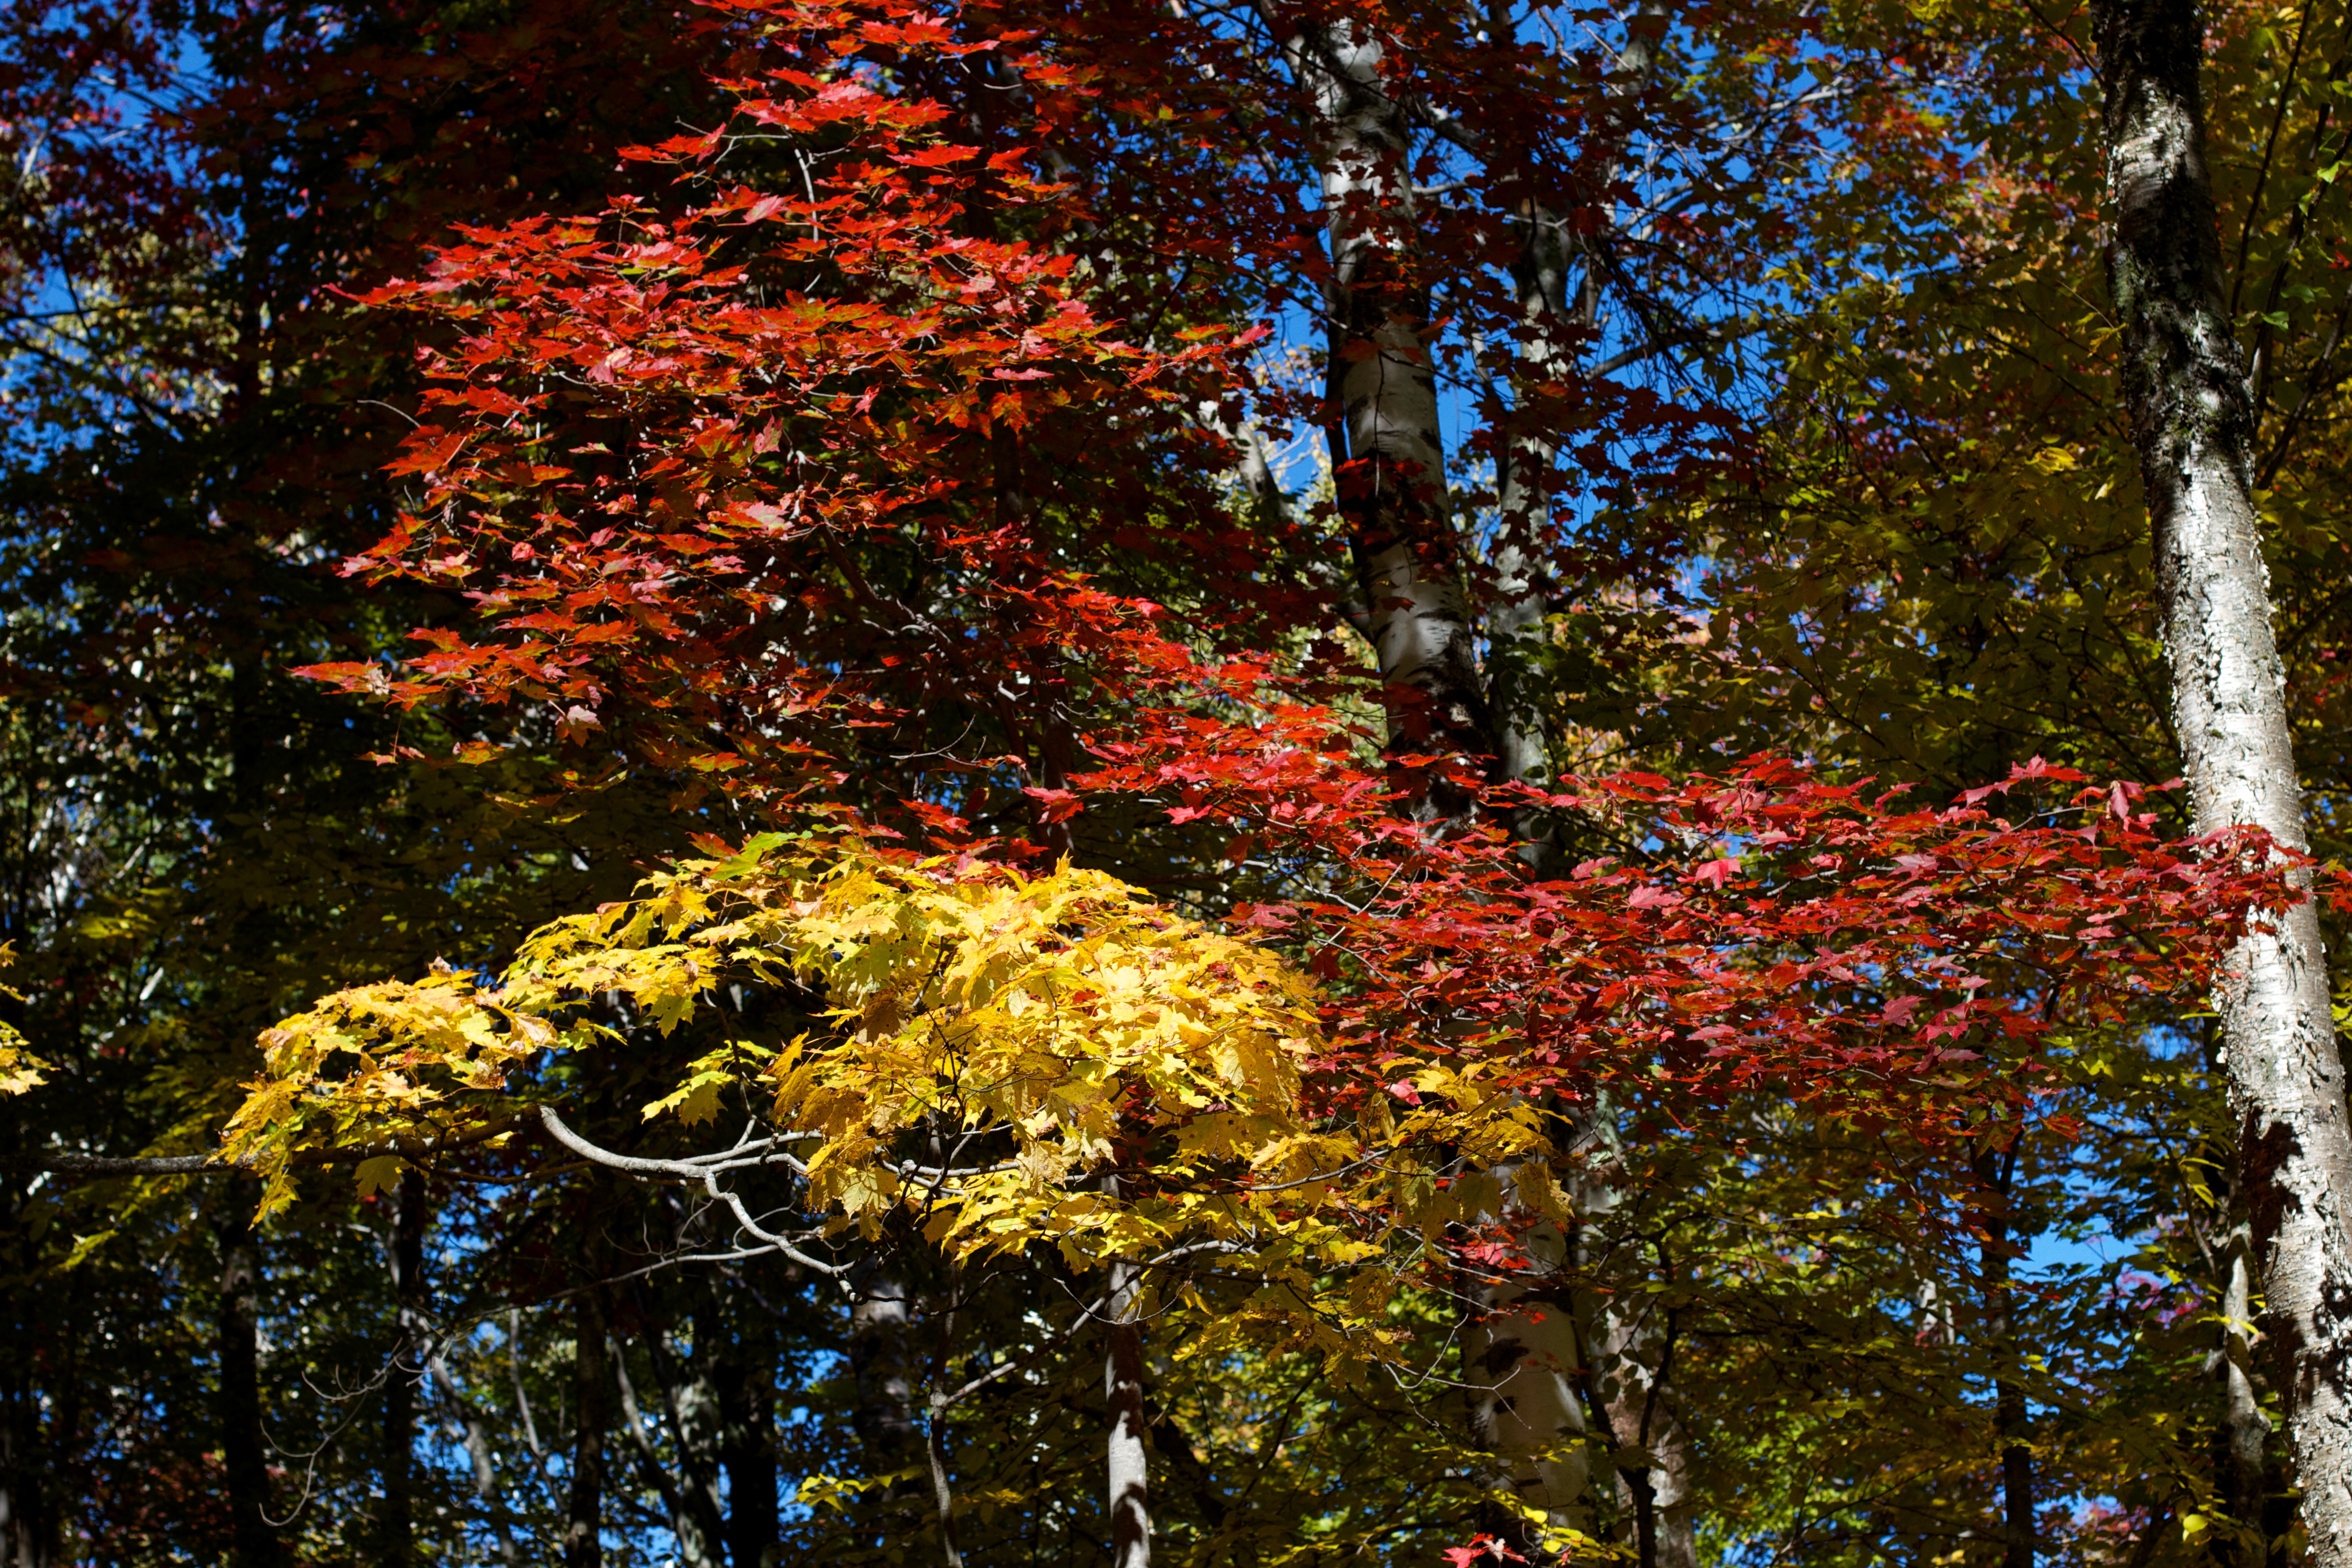
tree, nature, forest, branch, plant, sunlight, leaf, flower, autumn, botany, season, maple tree, deciduous, woodland, flowering plant, woody plant, temperate broadleaf and mixed forest, land plant